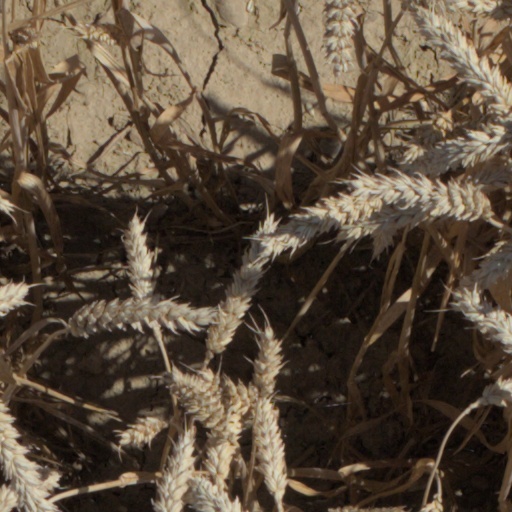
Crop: wheat